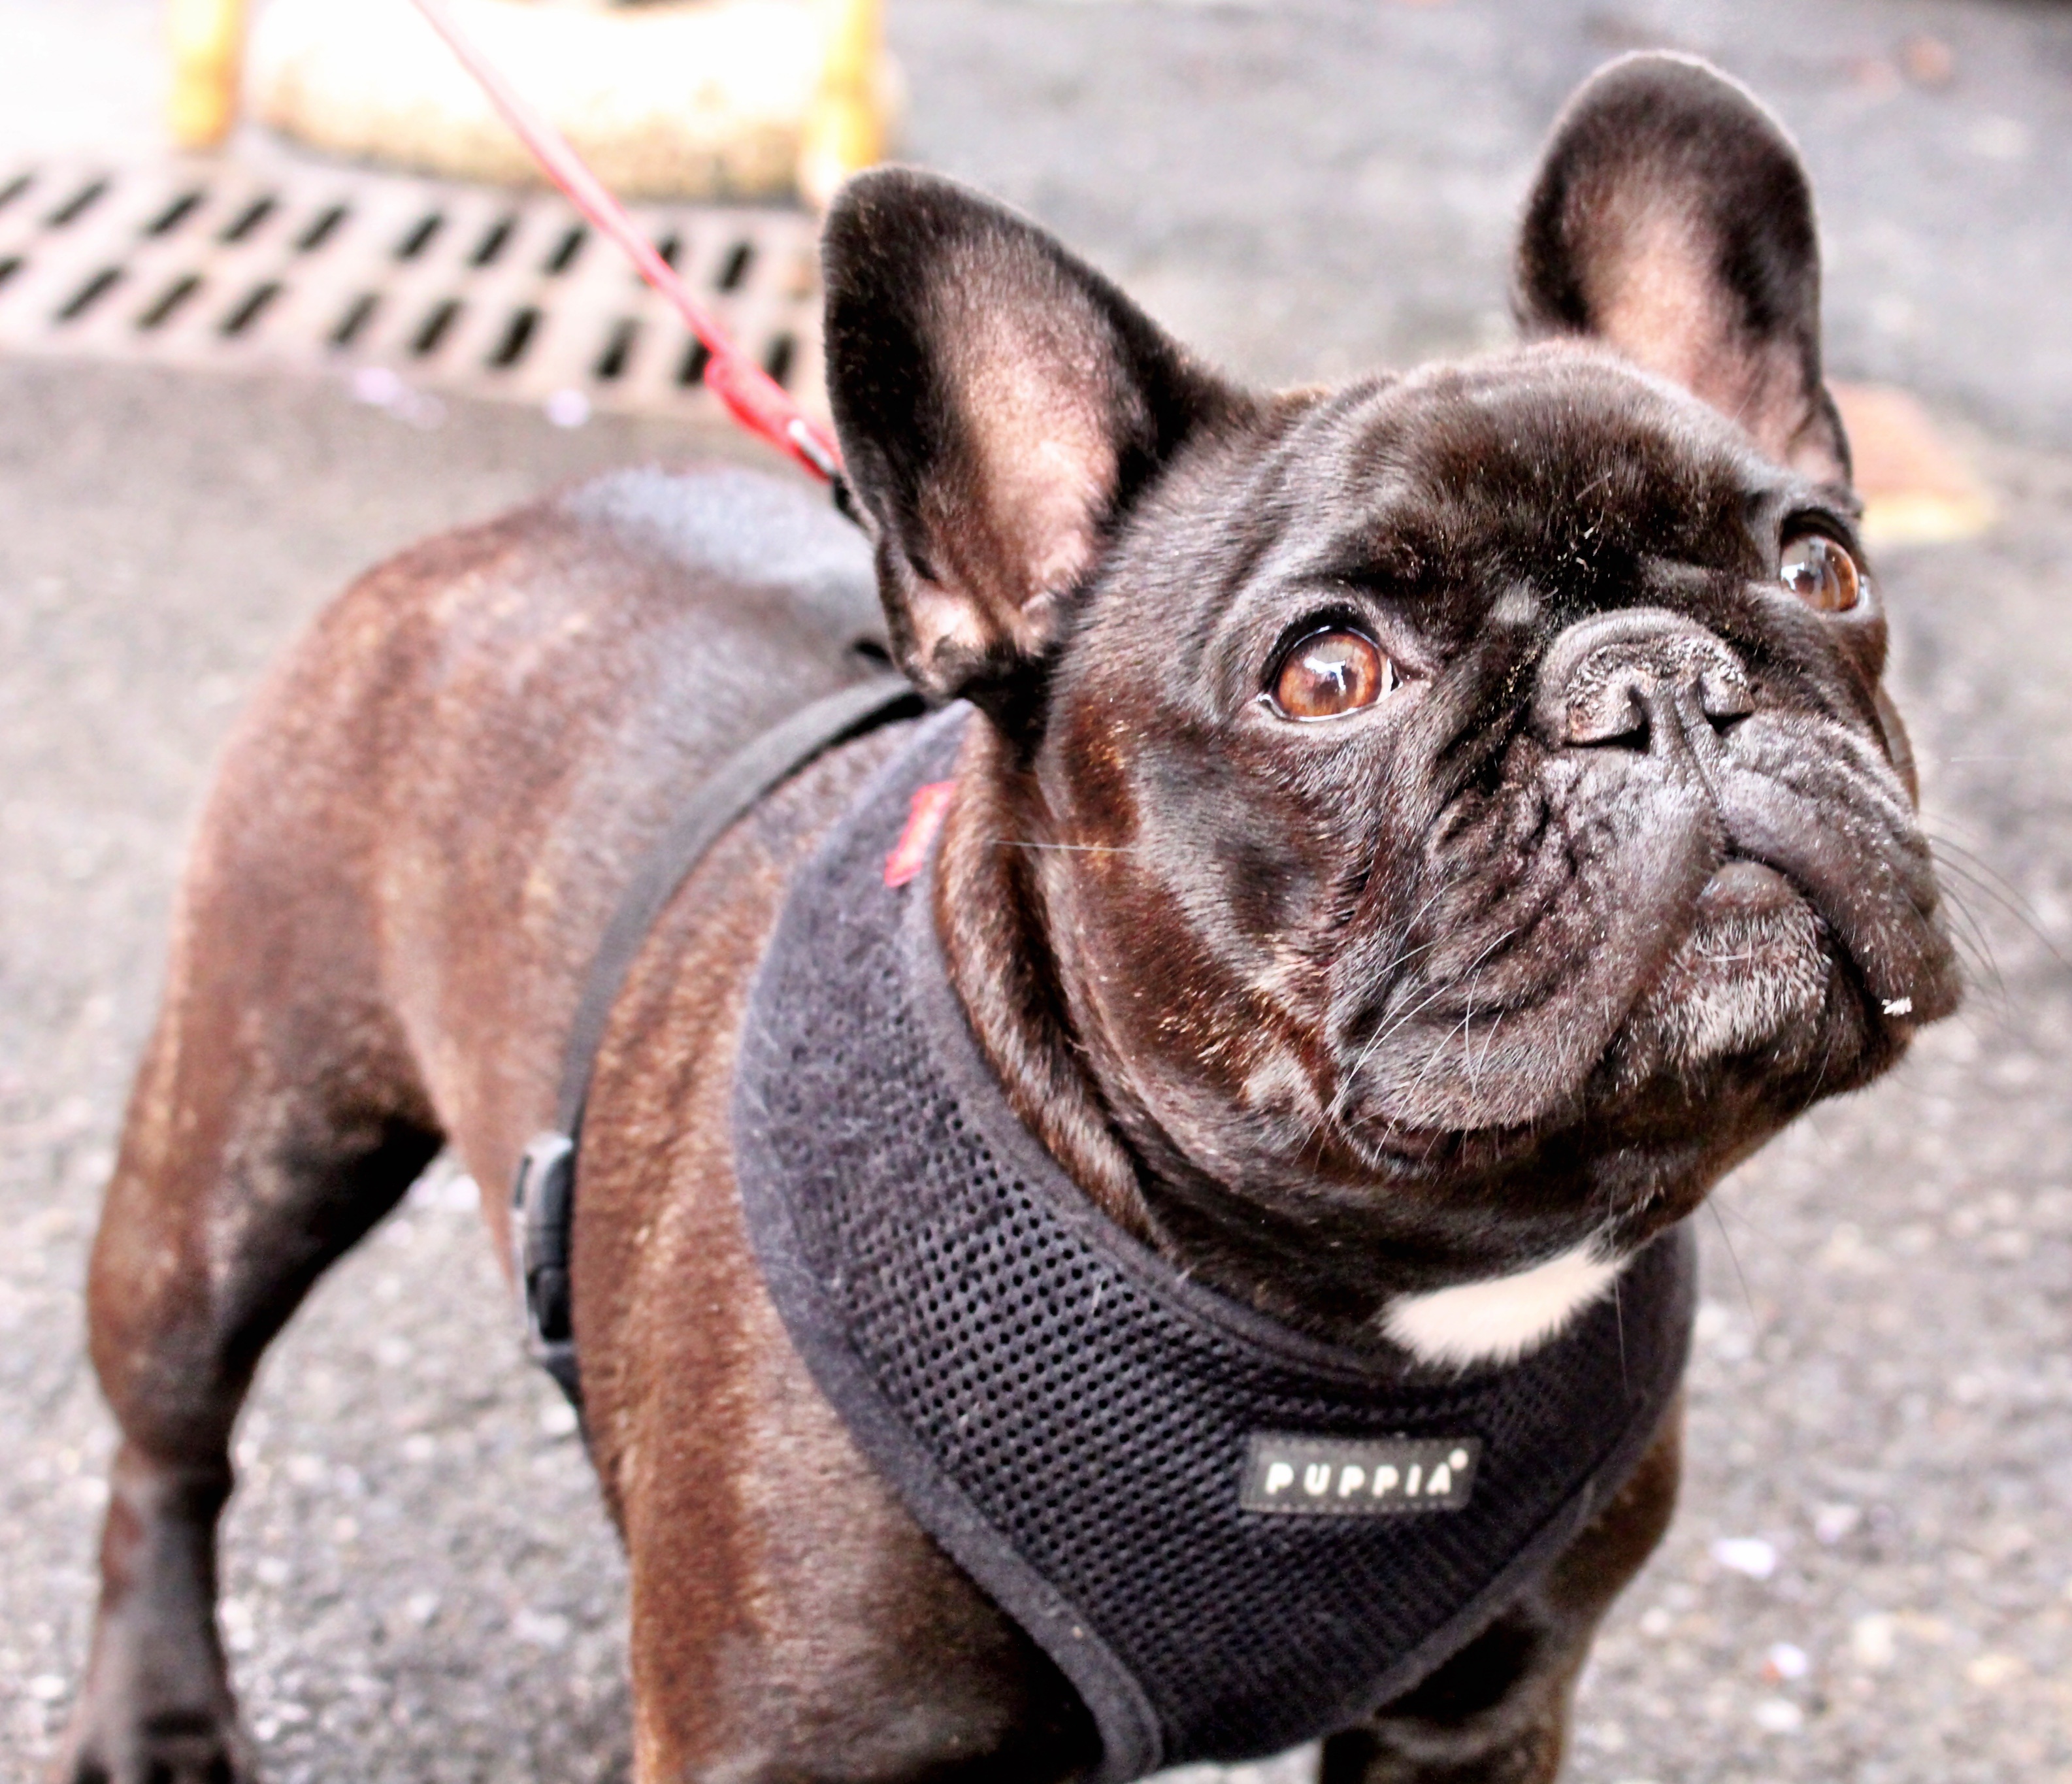
nature, dog, animal, travel, mammal, italy, bulldog, vertebrate, french bulldog, dog breed, old dog, purebred, locations, old english bulldog, dog like mammal, carnivoran, olde english bulldogge, toy bulldog, british bulldogs